Clyde Muirshiel Regional Park

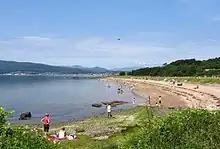
Lunderston Bay Beach and picnic area.

Two Country Parks with visitors centres are located within the regional park at Castle Semple Loch and Muirshiel, together with a separate visitors centre, the Greenock Cut Centre, at Cornalees Bridge, Loch Thom, to explain the Greenock Cut.